Gisela Abbam

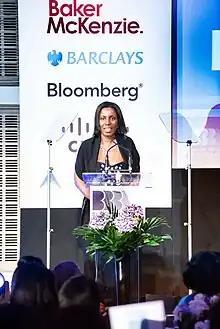
Abbam receiving the Black British business person of the year award (2019)

Gisela Maame Abbam is a Ghanaian-British businesswoman working in both the private and public sector who has focused on the healthcare industry. She is the first black Chair of the General Pharmaceutical Council, and is the first black chair of the British Science Association. She is a board member of the Bar Standards Board, a commissioner on the National Preparedness Commission as well as a senior director at Revvity. She is a former Global Executive Director at General Electric and an advisor at National Institute for Health and Care Excellence.